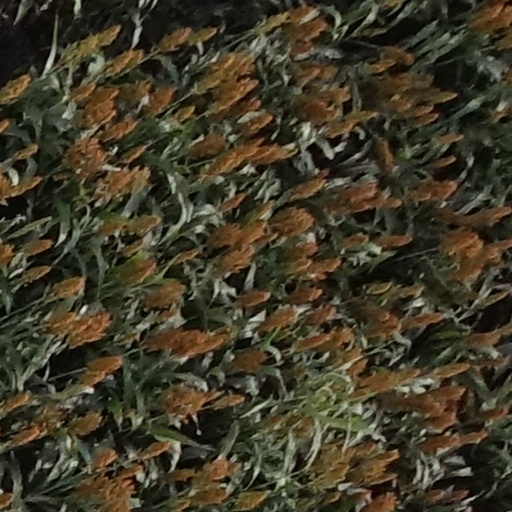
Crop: sorghum